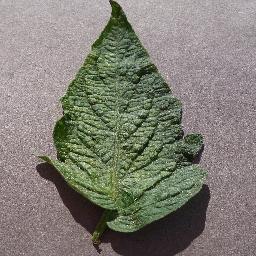
Label: Tomato___Spider_mites Two-spotted_spider_mite